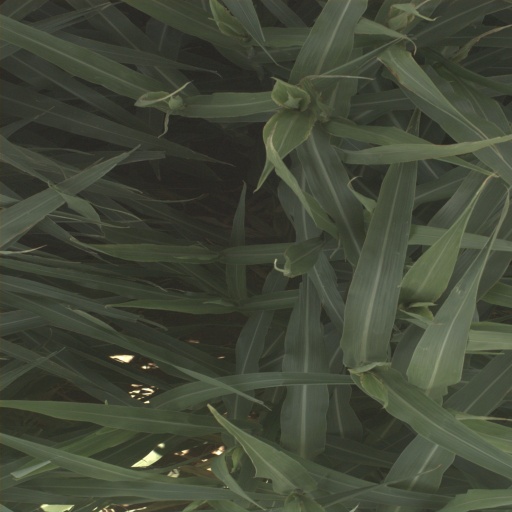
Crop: sorghum